Mustafa Wahbi Tal

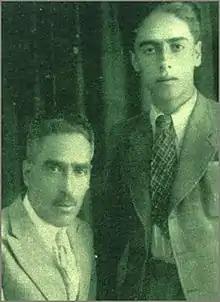
Mustafa Wahbi Tal and his son Wasfi Tal during the late 1930s. Wasfi would later become the Prime Minister of Jordan

In 1927, he was appointed principal of Al Husn School for seven months before resigning due to his active opposition to the Anglo-Transjordanian treaty of 1928, which gave Britain sweeping powers over the Transjordanian state. The government of Transjordan accused Tal of inciting opposition to the treaty among the inhabitants of Ajloun. The Governor of Ajloun then sentenced him to house arrest in Amman for a few months. After he was released, Tal made a speech at the Third National Conference highlighting the Transjordan's political and economic status and warned attendees of British policies in support of Zionism in Palestine which, according to him, aimed to turn it into a Jewish homeland that neglected the rights of the Arab natives. The conference concluded with demanding an elected legislature that holds the Emir's government accountable.